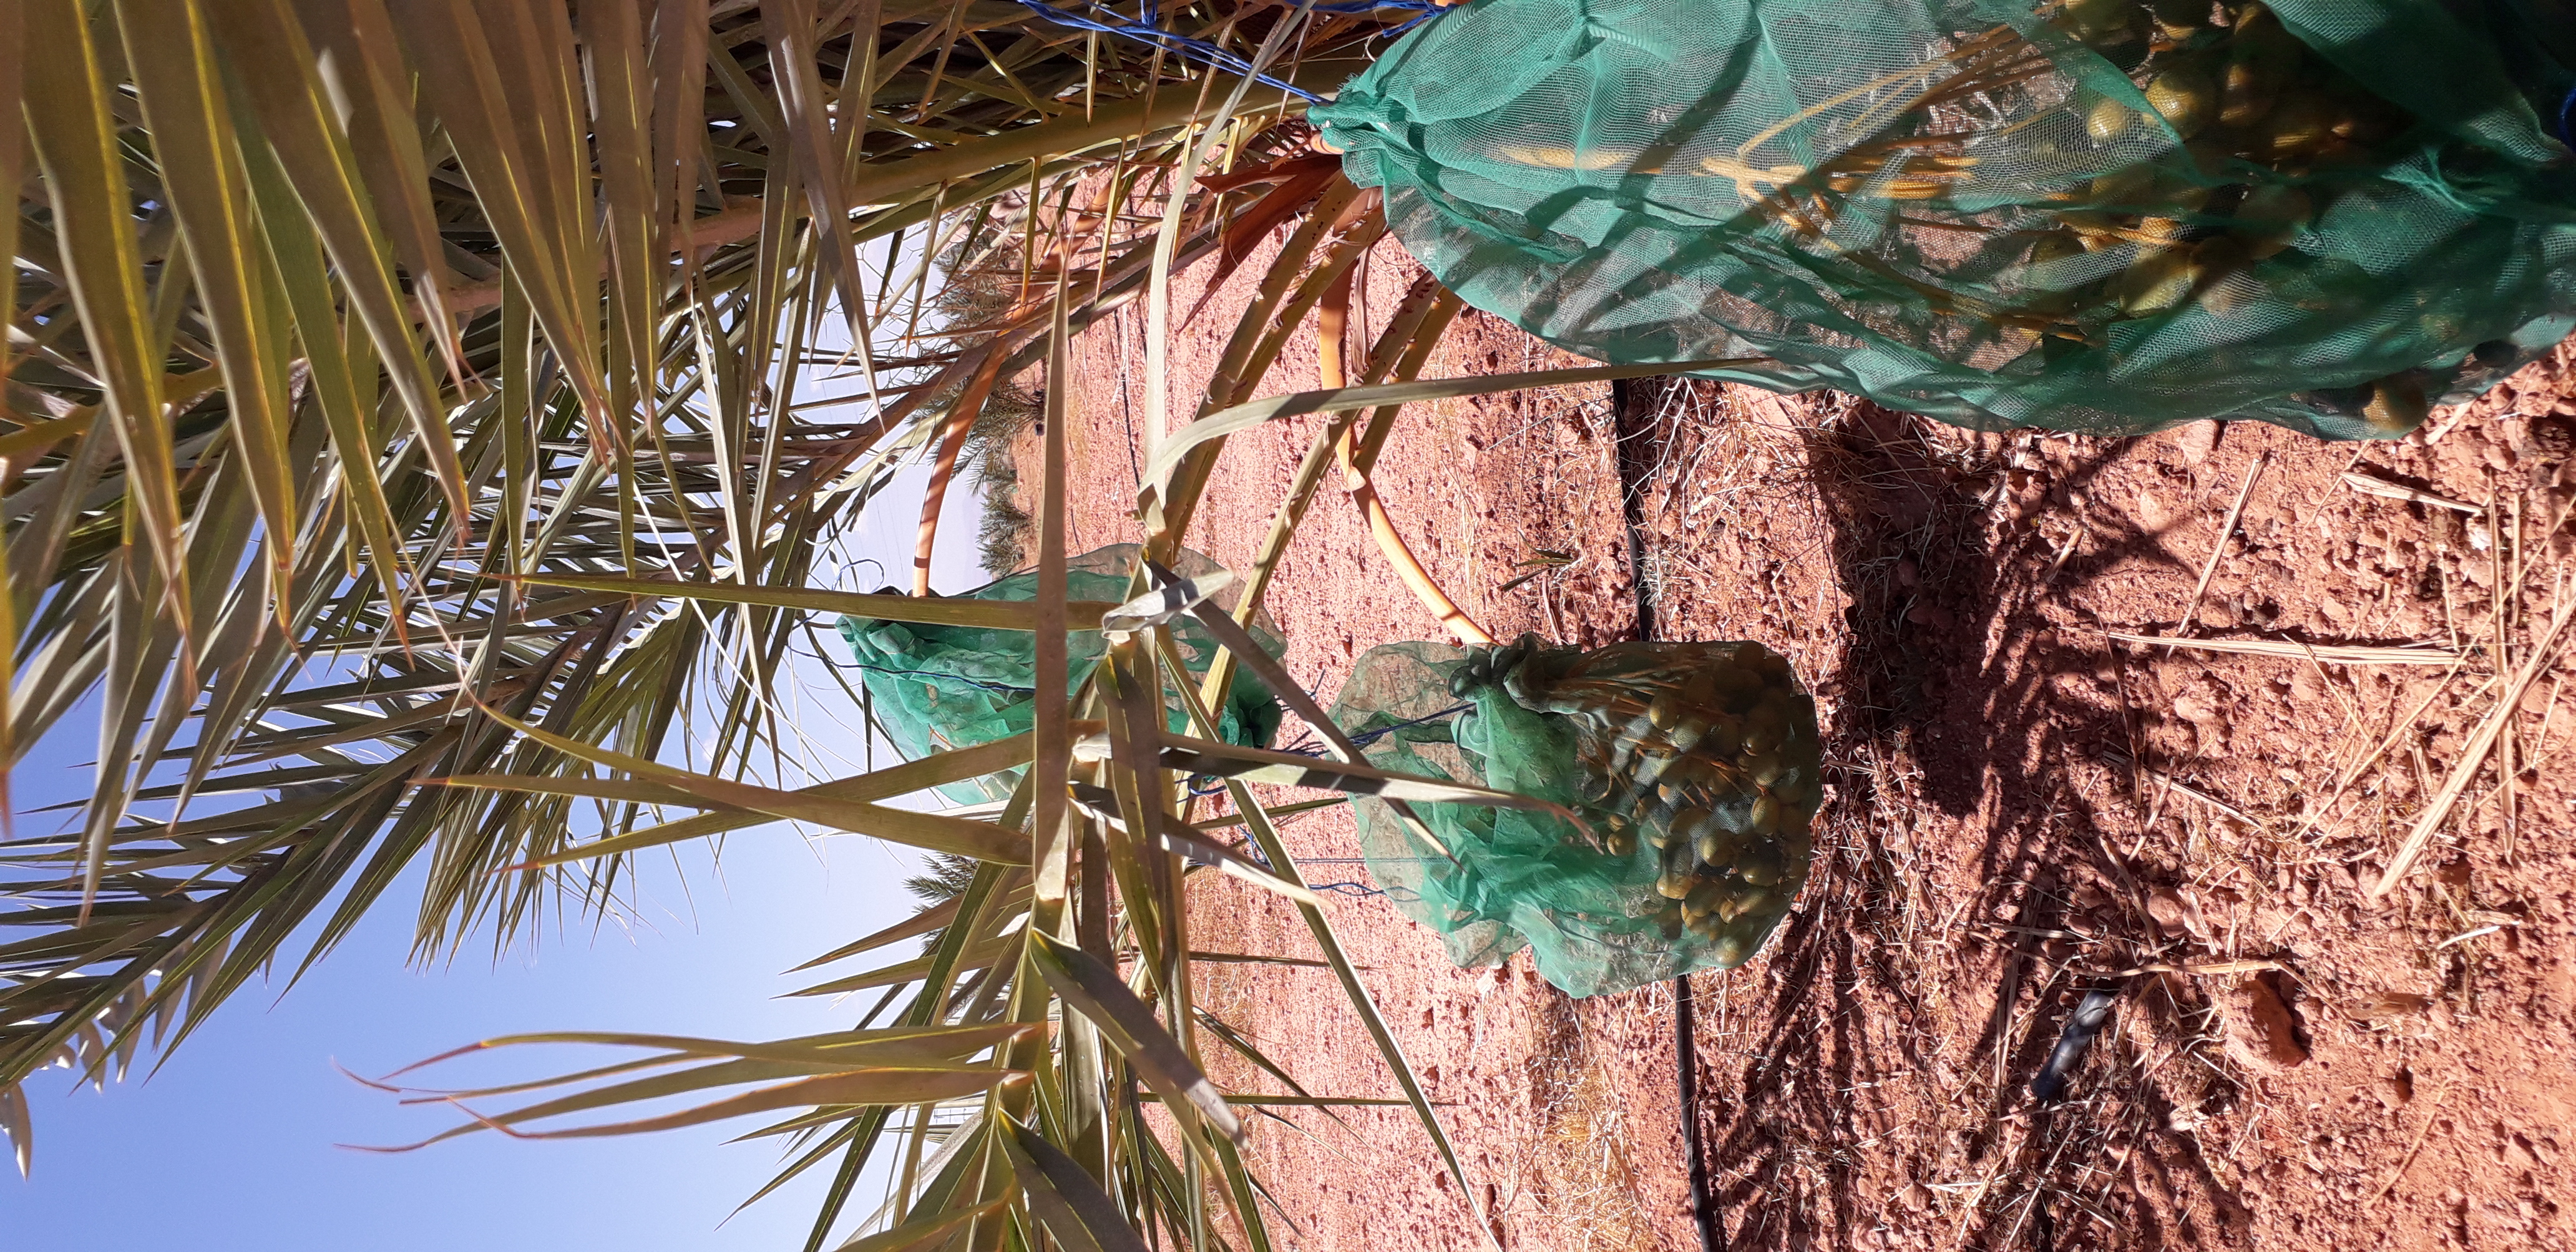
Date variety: Boufagous